Dicalcium phosphate

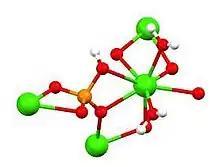
A portion of the lattice of dicalcium phosphate dihydrate, highlighting the 8-coordinated Ca center and the location of the protons on three ligands (green = calcium, red = oxygen, orange = phosphorus, white = hydrogen)

The structure of the anhydrous and dihydrated forms has been determined by X-ray crystallography, and the structure of the monohydrate was determined by electron crystallography. The dihydrate (shown in table above) as well as the monohydrate, adopt layered structures.